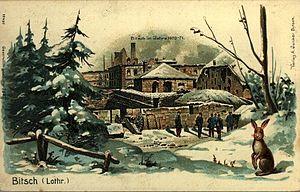
Bitche ayant été classée place forte de première classe en 1850, elle fut assiégée, au cours de la guerre franco-prussienne, par les forces allemandes du 8 août 1870 au 26 mars 1871 et soutint un siège héroïque sous le commandement du gouverneur de la place : le commandant Louis-Casimir Teyssier, et du chef des troupes de la place : le commandant Geniès-Hippolyte Bousquet. Tous deux seront nommés lieutenants-colonels durant le siège.
L'histoire de la ville de Bitche est indissociable de celle de la forteresse qui la surplombe.